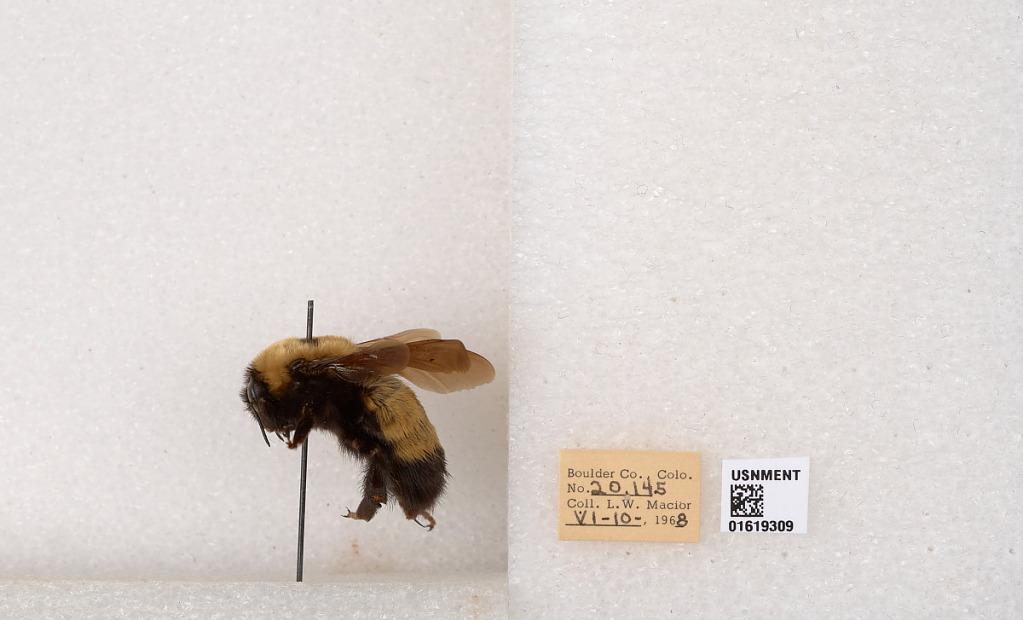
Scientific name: Bombus (Bombus) nevadensis Cresson